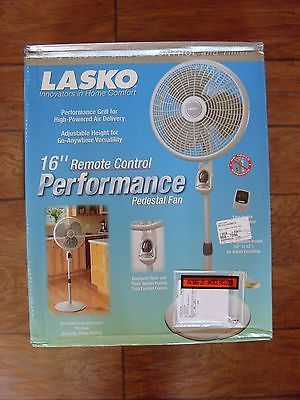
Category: fan